Albert Hallam

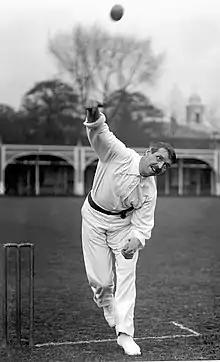
Hallam in around 1905

Albert William Hallam (12 November 1869 – 24 July 1940) was an English off spin bowler who is primarily remembered, along with Thomas Wass, for giving Nottinghamshire an astonishing win in the County Championship of 1907. They did not lose a single match and managed to win fifteen out of nineteen games in which a ball was actually bowled. This is the highest proportion of wins by an undefeated side and the third highest proportion of wins in County Championship history – and the two higher figures were in very dry summers with almost no rain interruptions.